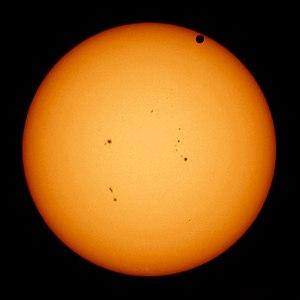
Image de Venus.Prise avec un filtre solaire. La caméra a été placée sur un trépied très stable qui est exploité à l'aide d'une télécommande. Quelques coups consécutifs ont été empilés, en utilisant freeware RegiStax 6. (Ne jamais regarder le soleil directement. Vous pouvez devenir aveugle) . Italiano: Transito di Venere (la macchia in alto a destra) di fronte al Sole. Русский: Прохождение Венеры по диску Солнца 6 июня 2012 года. Українська: Транзит Венери по диску Сонця 2012 р. Чӑвашла: Прохождение Венеры по диску Солнца. Саха тыла: Чолбон Күн диискэтинэн ааһыыта. Хальмг/ᡆᡕᡅᠷᠠᡑ: Прохождение Венеры по диску Солнца. Лакку: Прохождение Венеры по диску Солнца.
Un transit de Vénus devant le Soleil se produit lors du passage de la planète Vénus exactement entre la Terre et le Soleil, occultant une petite partie du disque solaire. Pendant le transit, Vénus peut être observée depuis la Terre sous la forme d'un petit disque noir se déplaçant devant le Soleil. La durée de tels transits est en général de quelques heures. Un transit est similaire à une éclipse solaire par la Lune, mais bien que Vénus fasse presque quatre fois la taille de la Lune, elle apparaît bien plus petite du fait de la distance plus importante la séparant de la Terre ; et également de sa plus grande proximité avec le Soleil. Avant l'ère spatiale, l'observation de transits de Vénus aida les scientifiques à calculer la distance Terre-Soleil par la méthode de la parallaxe.